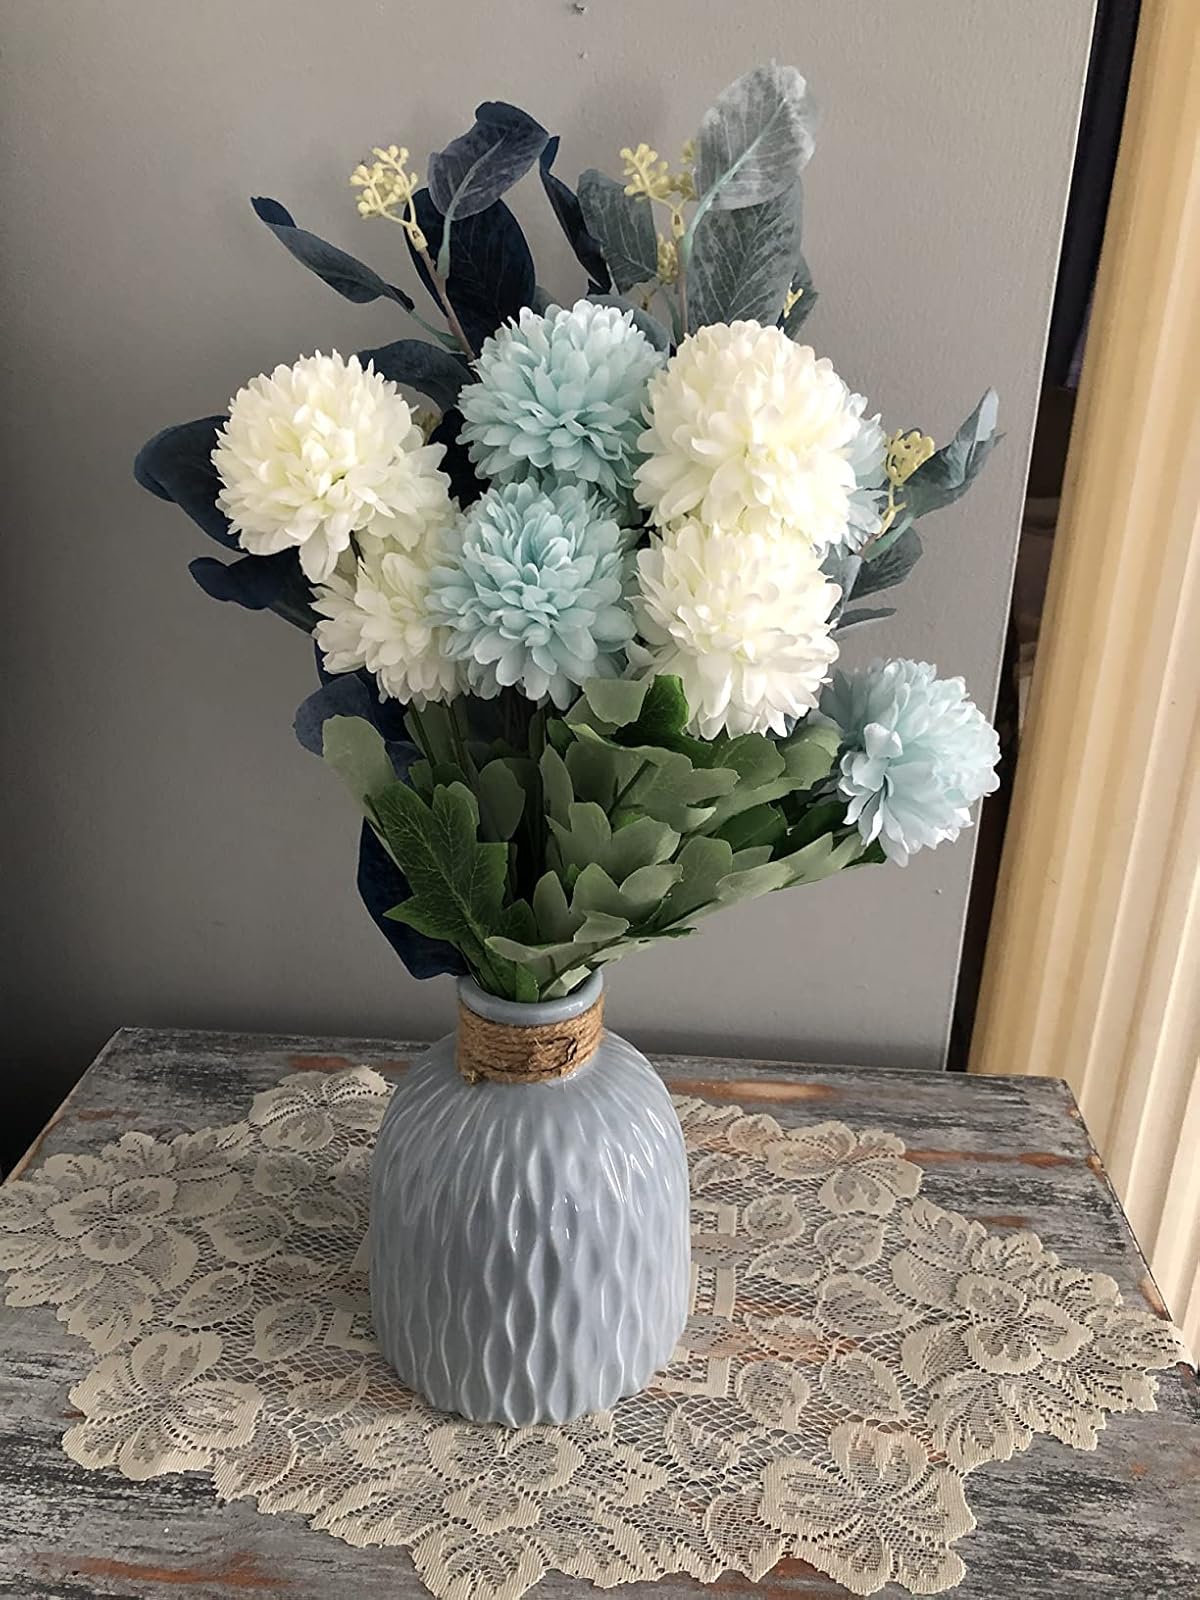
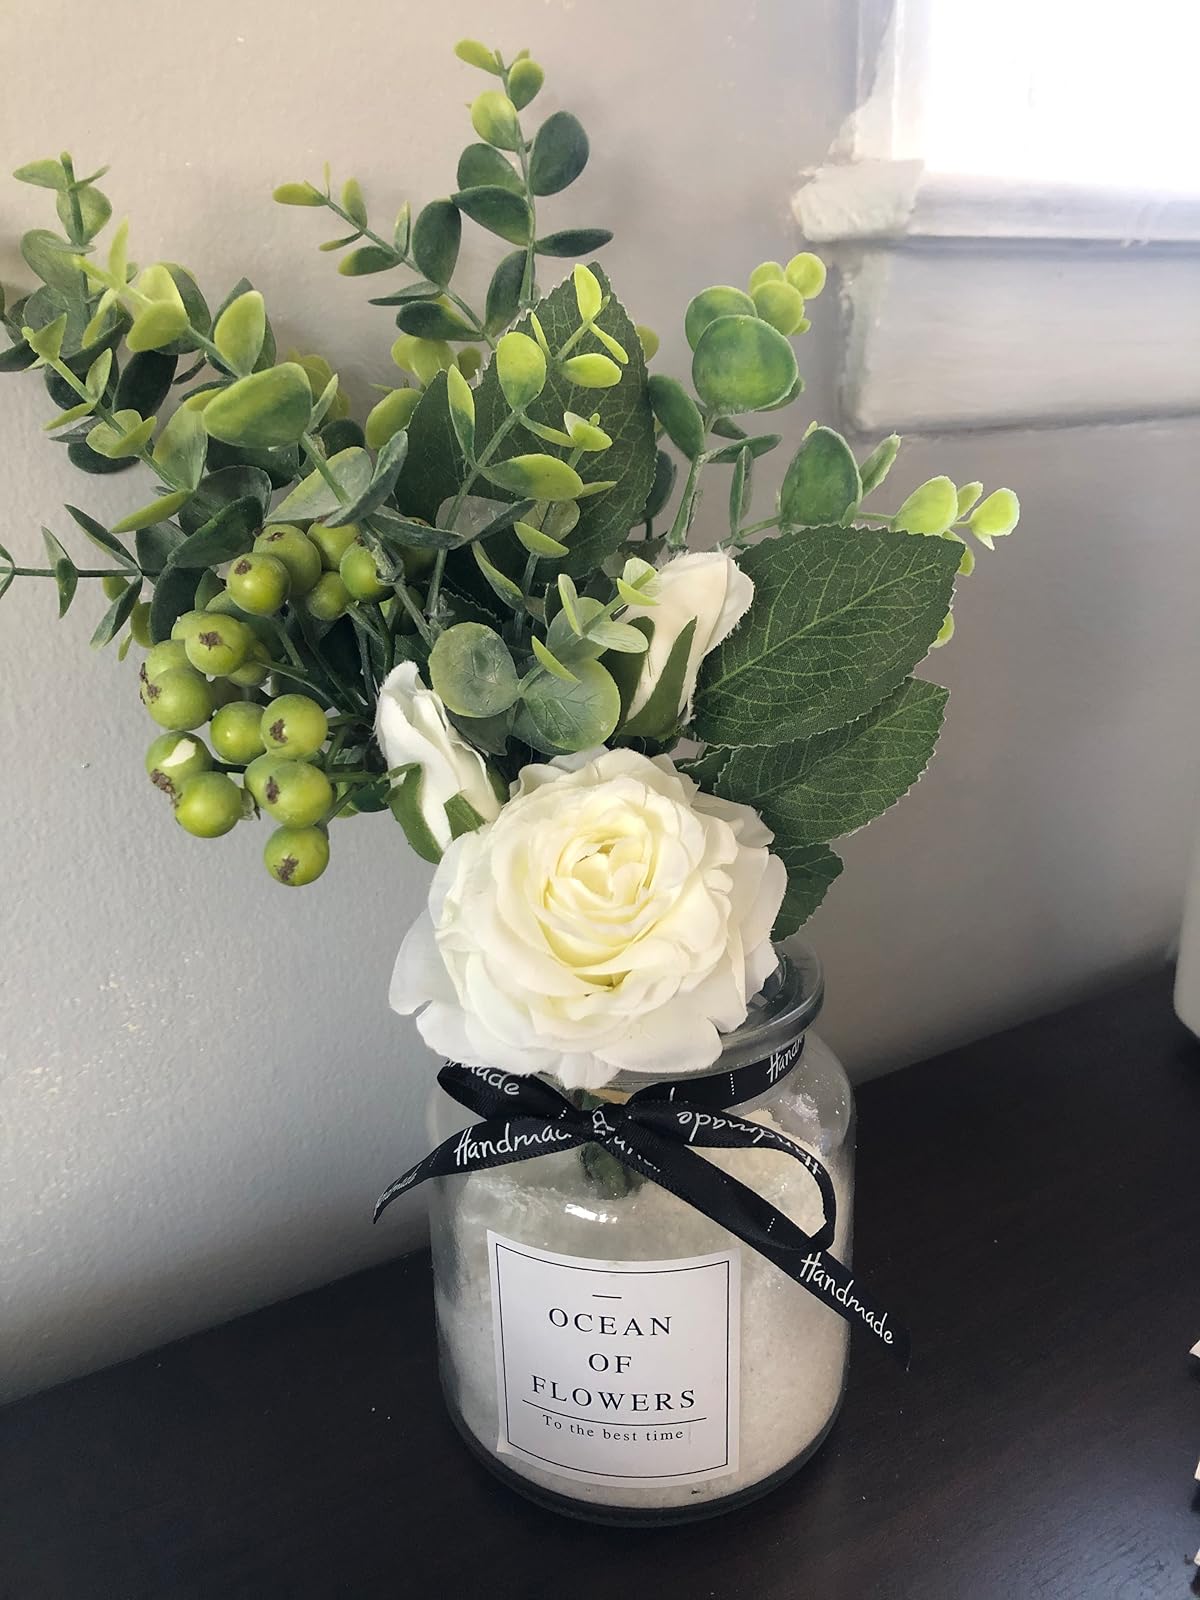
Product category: vase
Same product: no